2024 Rally Estonia

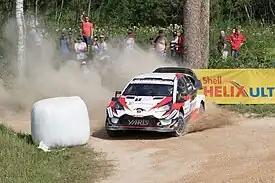
Ott Tänak also took part of the rally but not in the ERC category.

The 2024 Rally Estonia (also known as the ERC Delfi Rally Estonia 2024) was a motor racing event for rally cars held over three days from 5 to 7 July 2024. It marked the fourteenth running of the Rally Estonia, and was the fourth round of the 2024 European Rally Championship. The event was based in Otepää of Valga County, and was contested over fourteen special stages covering a total of competitive distance of .